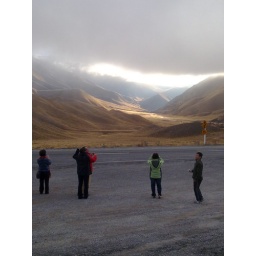
5th day, at the top of the Pass, (965mts), &amp;amp; blue sky in the distance awaits.